Achelousaurus

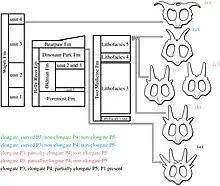
Stratigraphic and temporal relationship of taxa hypothesized as representing an anagenetic lineage by Wilson "et al.", 2020

In 1996, Dodson raised two objections to Horner's hypothesis. Firstly, the possession of just one pair of main spikes seemed more basal than the presence of three pairs, as with "Styracosaurus albertensis". This suggested to him that the "Einiosaurus"–"Achelousaurus" lineage was a separate branch within the Centrosaurinae. Secondly, he was concerned that "Einiosaurus" and "Achelousaurus" were a case of sexual dimorphism, one type being the males, the other the females. This would be suggested by the short geological time interval between the layers their fossils had been found in, which was estimated by him at about 250,000 years. But if the hypothesis were true, it would be perhaps the best example of fast evolution in the Dinosauria.